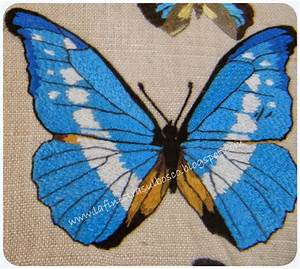
Label: farfalla